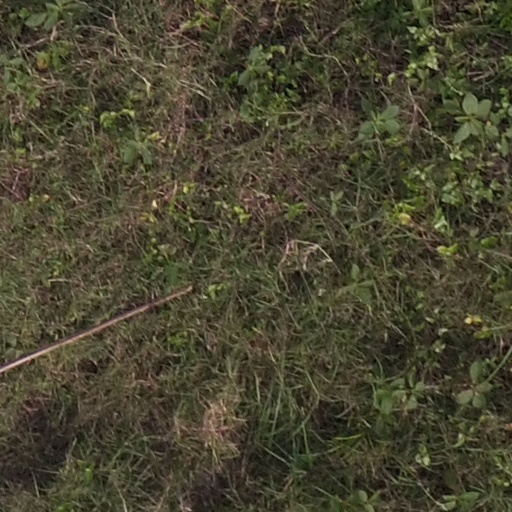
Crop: maize; corn